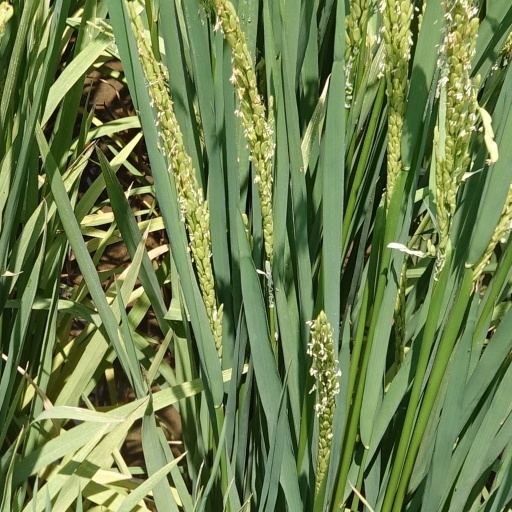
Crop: rice